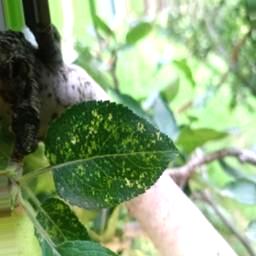
Label: Apple_Mosaic